Ambrì-Piotta railway station

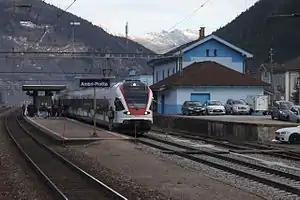
SBB train at the station in 2013

Ambrì-Piotta railway station is a railway station in the Swiss canton of Ticino and municipality of Quinto. It takes its name from the nearby communities of Ambrì and Piotta. The station is on the original line of the Swiss Federal Railways Gotthard railway, on the southern ramp up to the Gotthard Tunnel. Most trains on the Gotthard route now use the Gotthard Base Tunnel and do not pass through Ambrì-Piotta station.